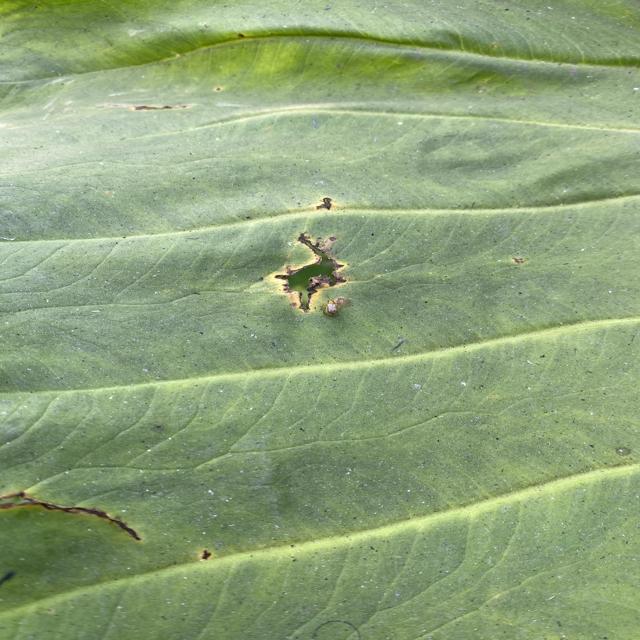
Label: Mid_Blight